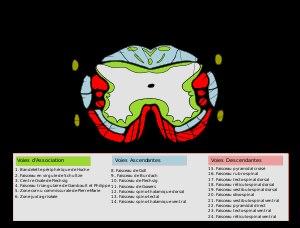
La moelle spinale, ou moelle épinière, désigne la partie du système nerveux central qui prolonge la moelle allongée appartenant au tronc cérébral. Elle est contenue dans le canal rachidien, qui la soutient et la protège.